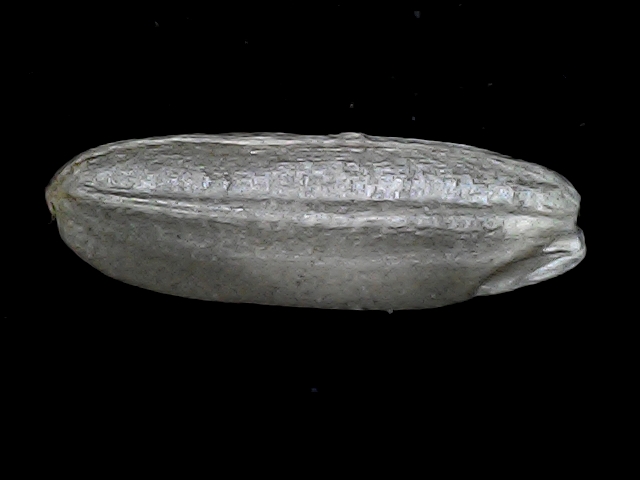
Rice variety: BD85